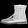
Label: Ankle boot